List of Brown University alumni

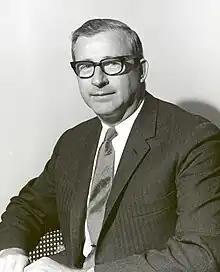
Thomas O. Paine (1942)

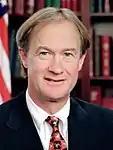
Lincoln Chafee (1975)

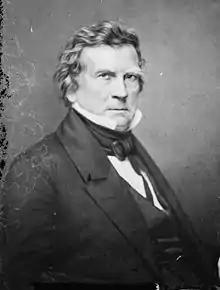
William L. Marcy (1808)

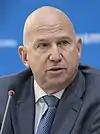
Jack Markell (1982)

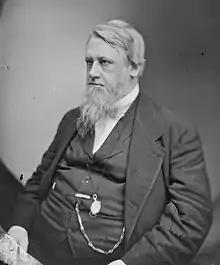
Henry B. Anthony (1833)

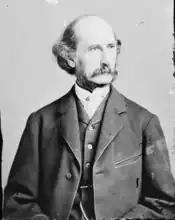
Lafayette S. Foster (1828)

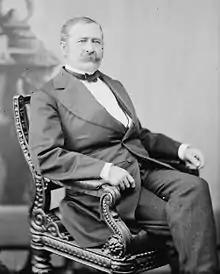
John Milton Thayer (1841)

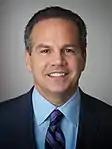
David Cicilline (1983)

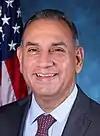
Gil Cisneros (2015)

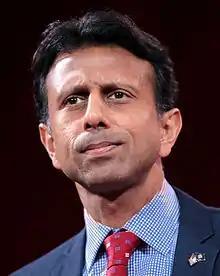
Bobby Jindal (1992)

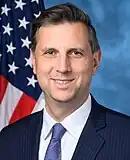
Seth Magaziner (2006)

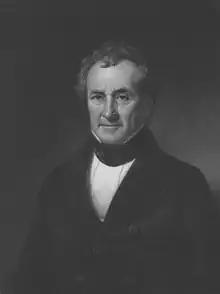
James Tallmadge Jr. (1798)

Bob Wallace (Class of 1971) – ninth Microsoft employee, inventor of the term shareware